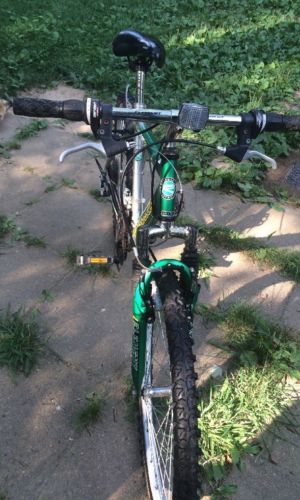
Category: bicycle